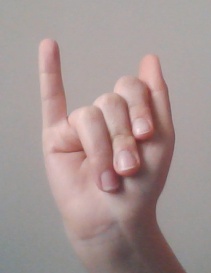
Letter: meem